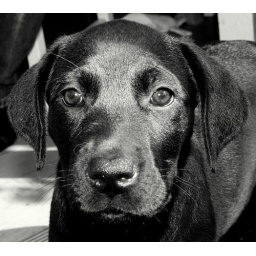
Ziva in black and white